Federal Ribbon

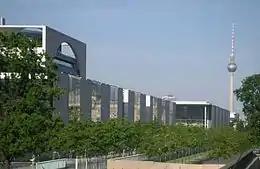
View of the "Band des Bundes" along the Federal Chancellery towards the Paul-Löbe-Haus, with the Berlin TV Tower visible in the background

Berlin's Federal Ribbon is an architectural ensemble that runs across the government district north of the Reichstag building across the on the edge of the Spreebogenpark. The concept was designed by the architects Axel Schultes and Charlotte Frank.